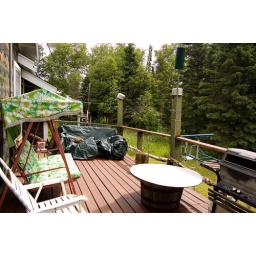
I water proofed the deck this nice red color and I nearly ran out of sealer near the door.